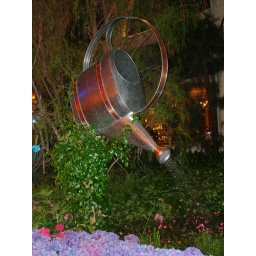
Big water pot in the Bellagio.